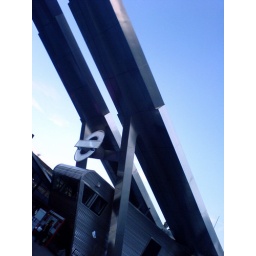
The 'ski jump' roof of Vauxhall bus station. (levels fiddled in iPhoto)